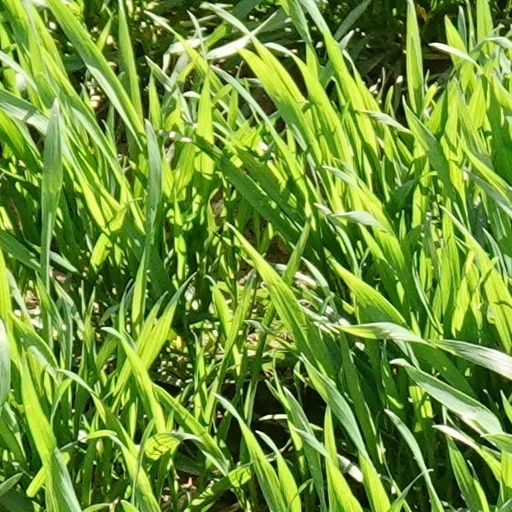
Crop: wheat